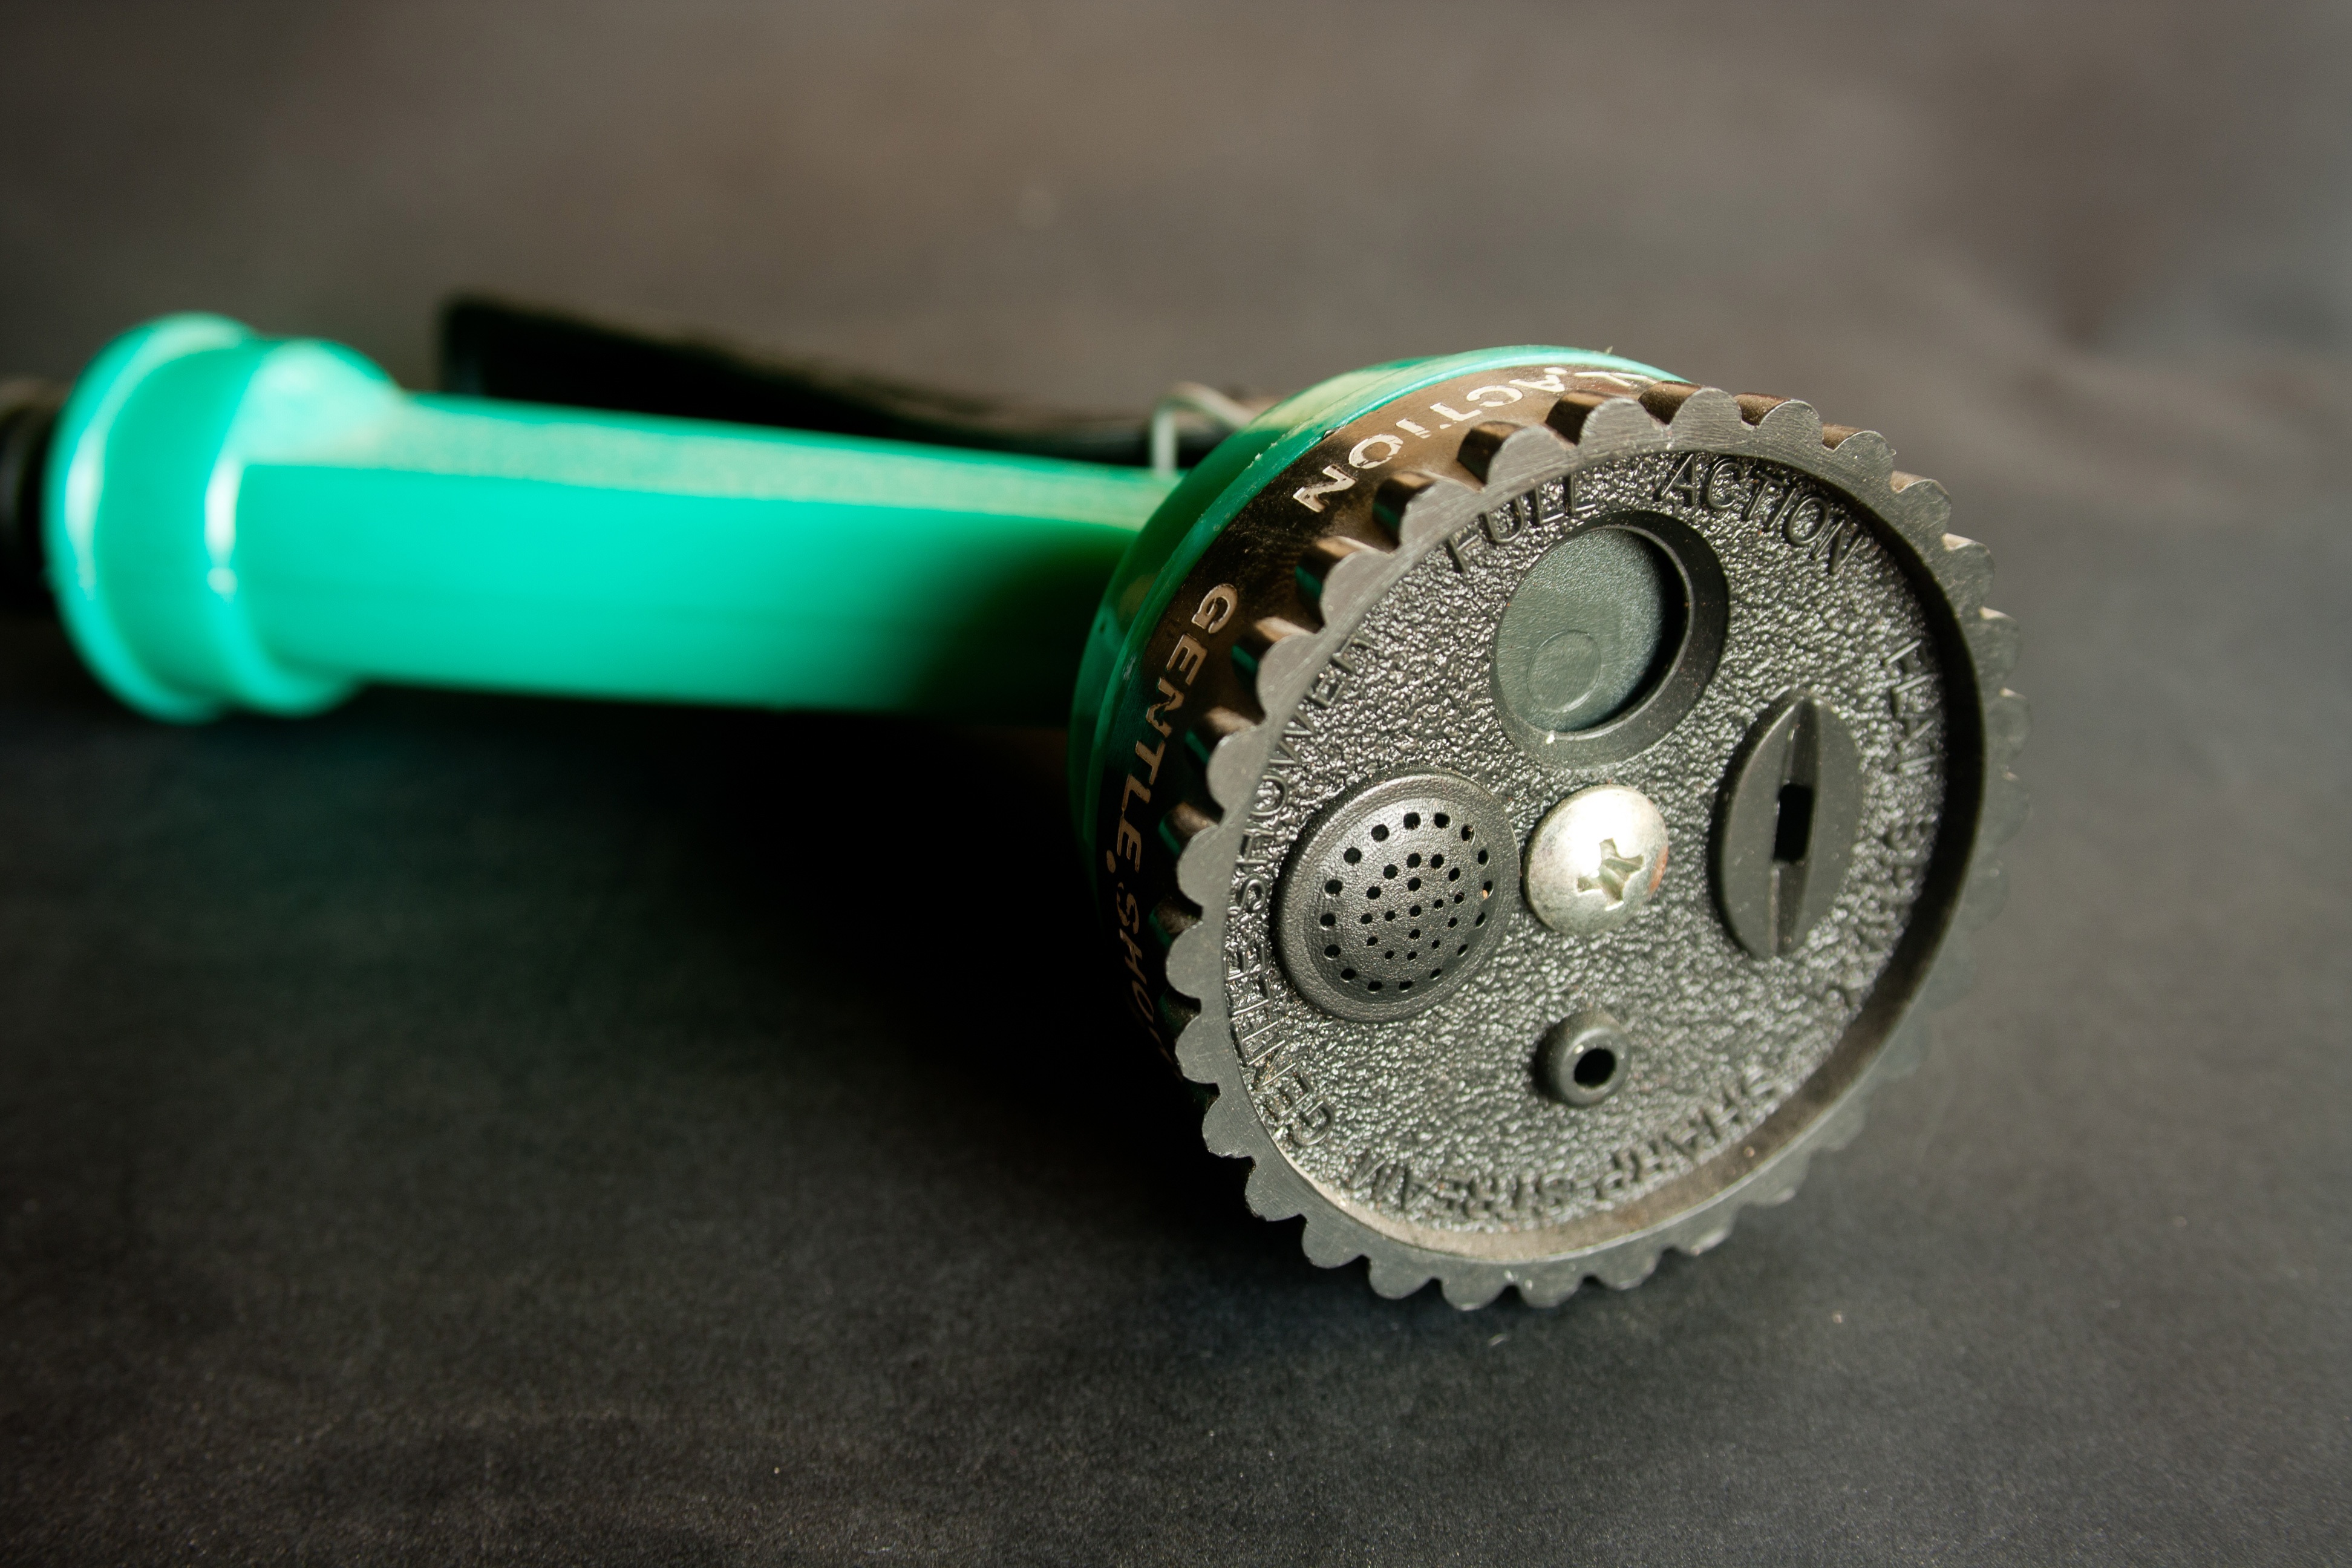
wheel, plastic, tool, green, spray, product, gardening, sprinkler, shower, douche, garden shower